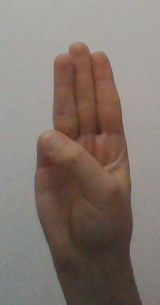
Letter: thaa